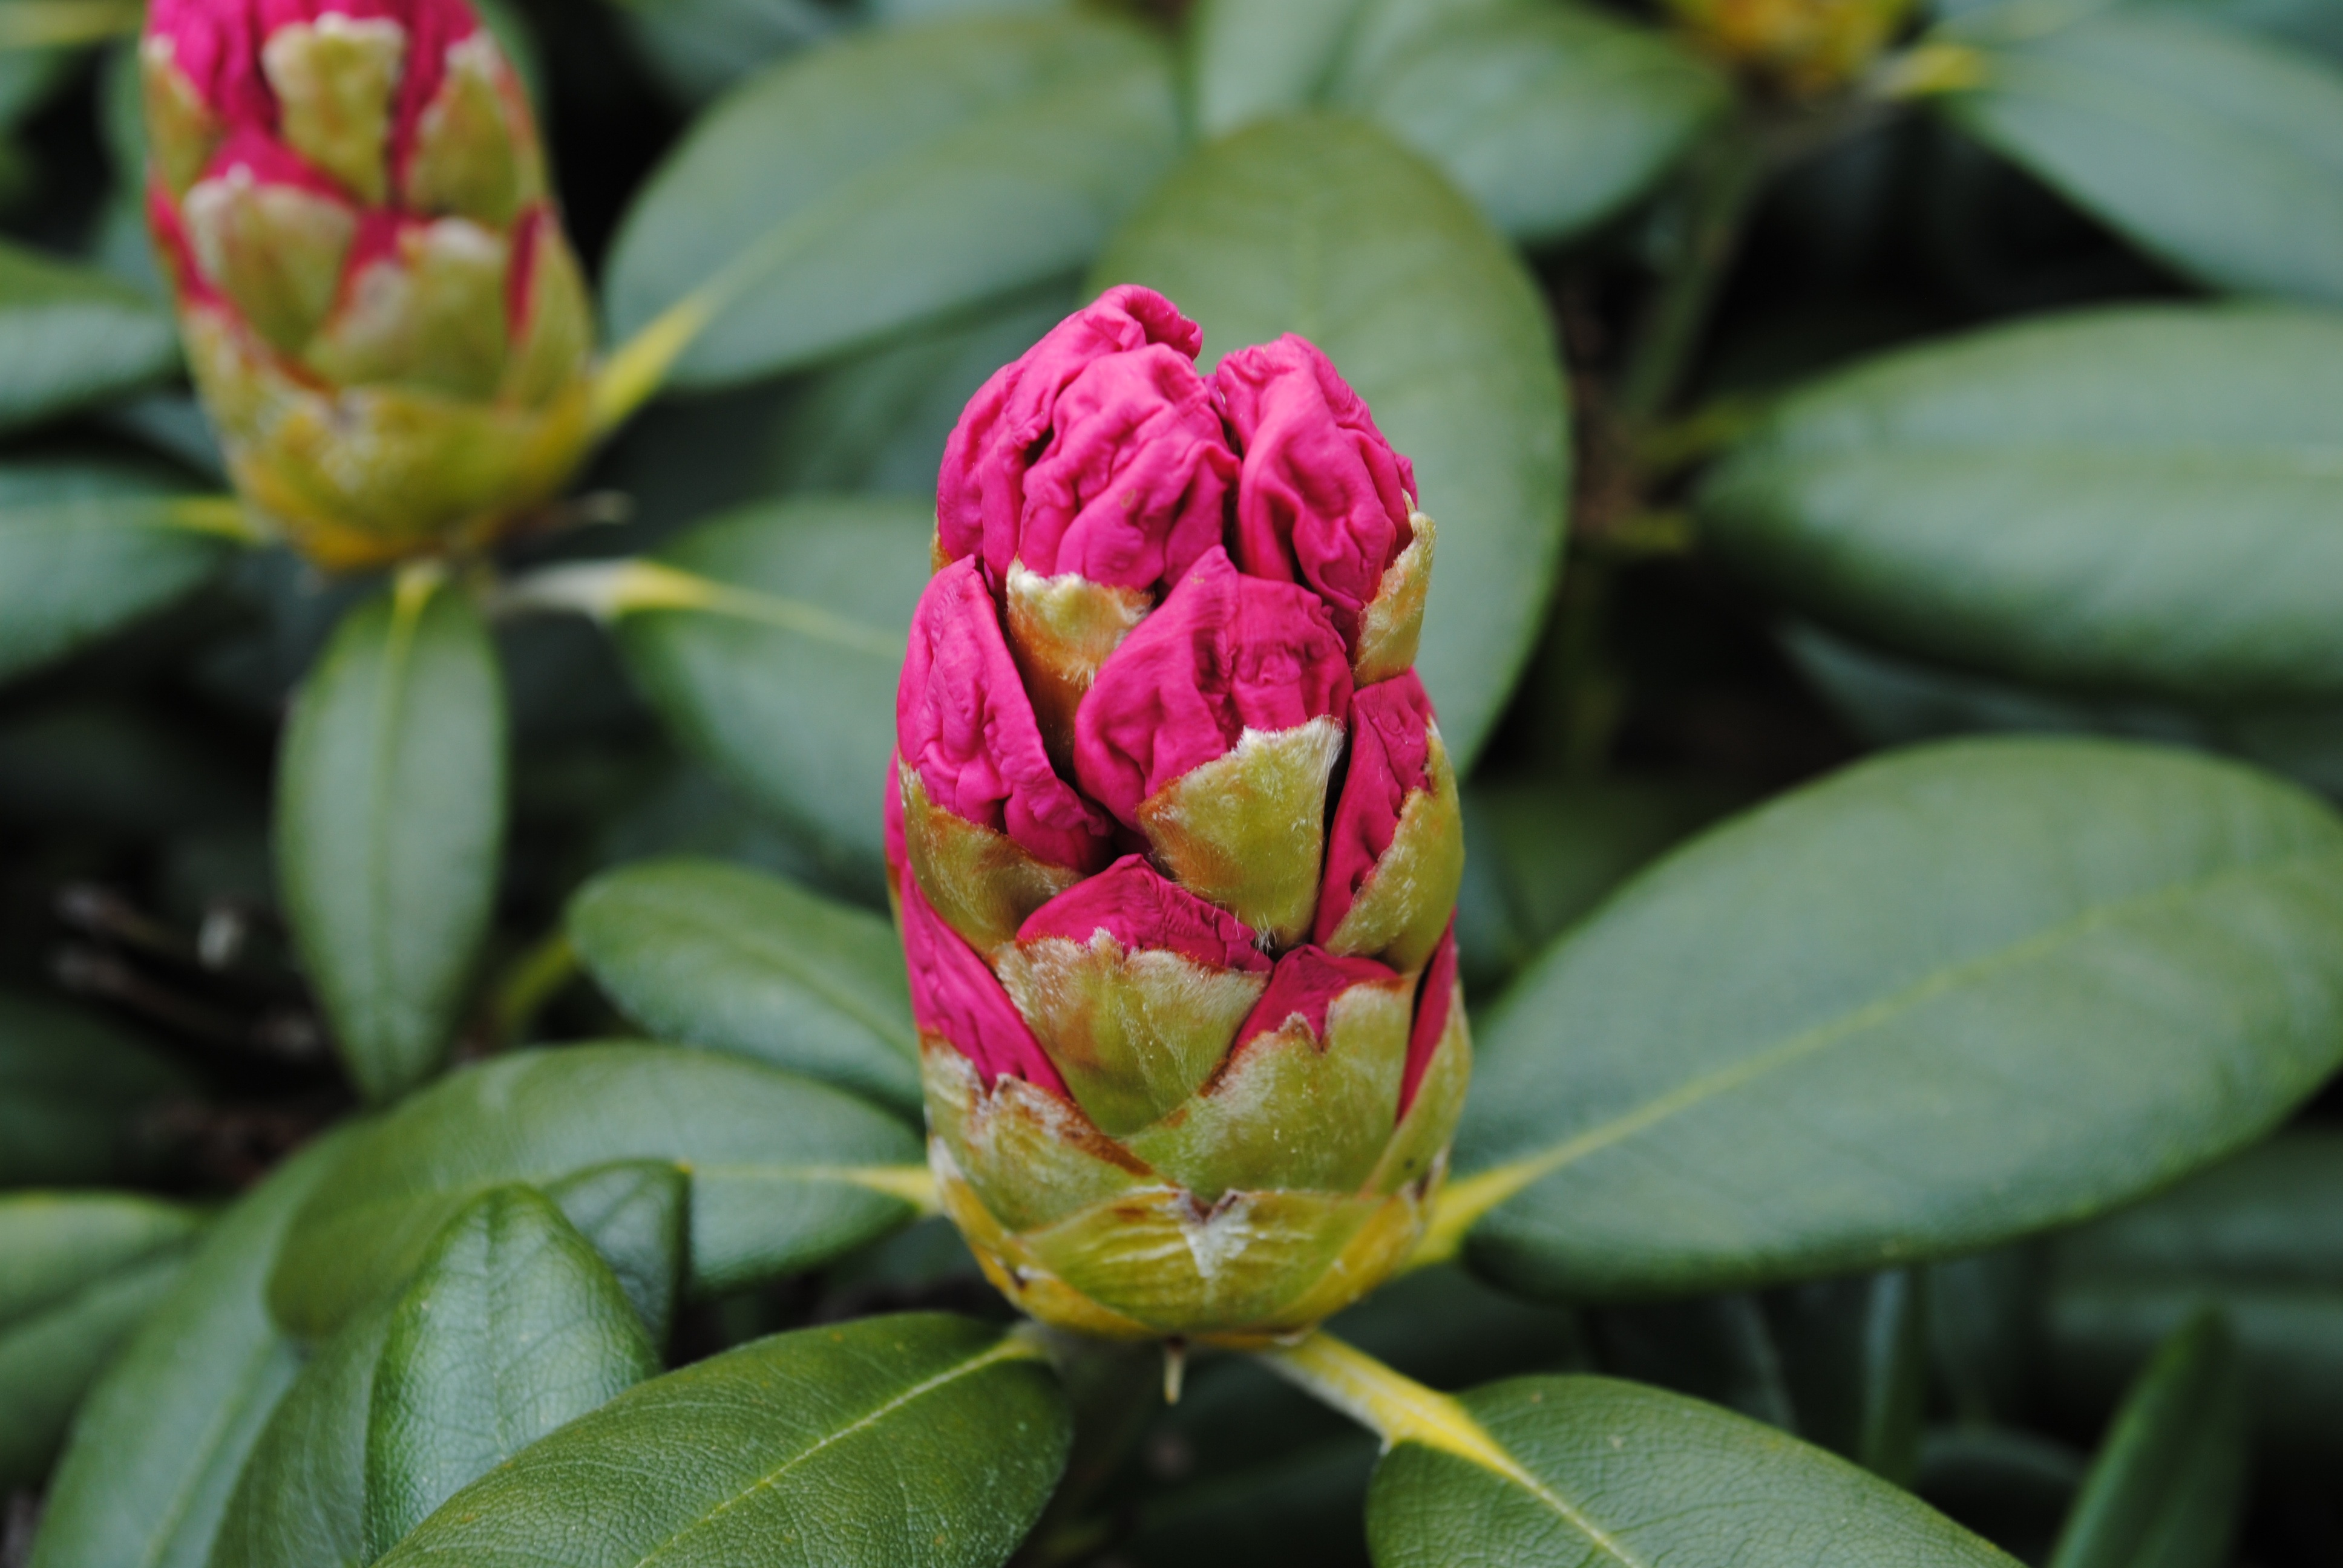
plant, leaf, flower, petal, produce, botany, flora, flowers, shrub, rosa, rhododendron, bud, macro photography, flowering plant, land plant